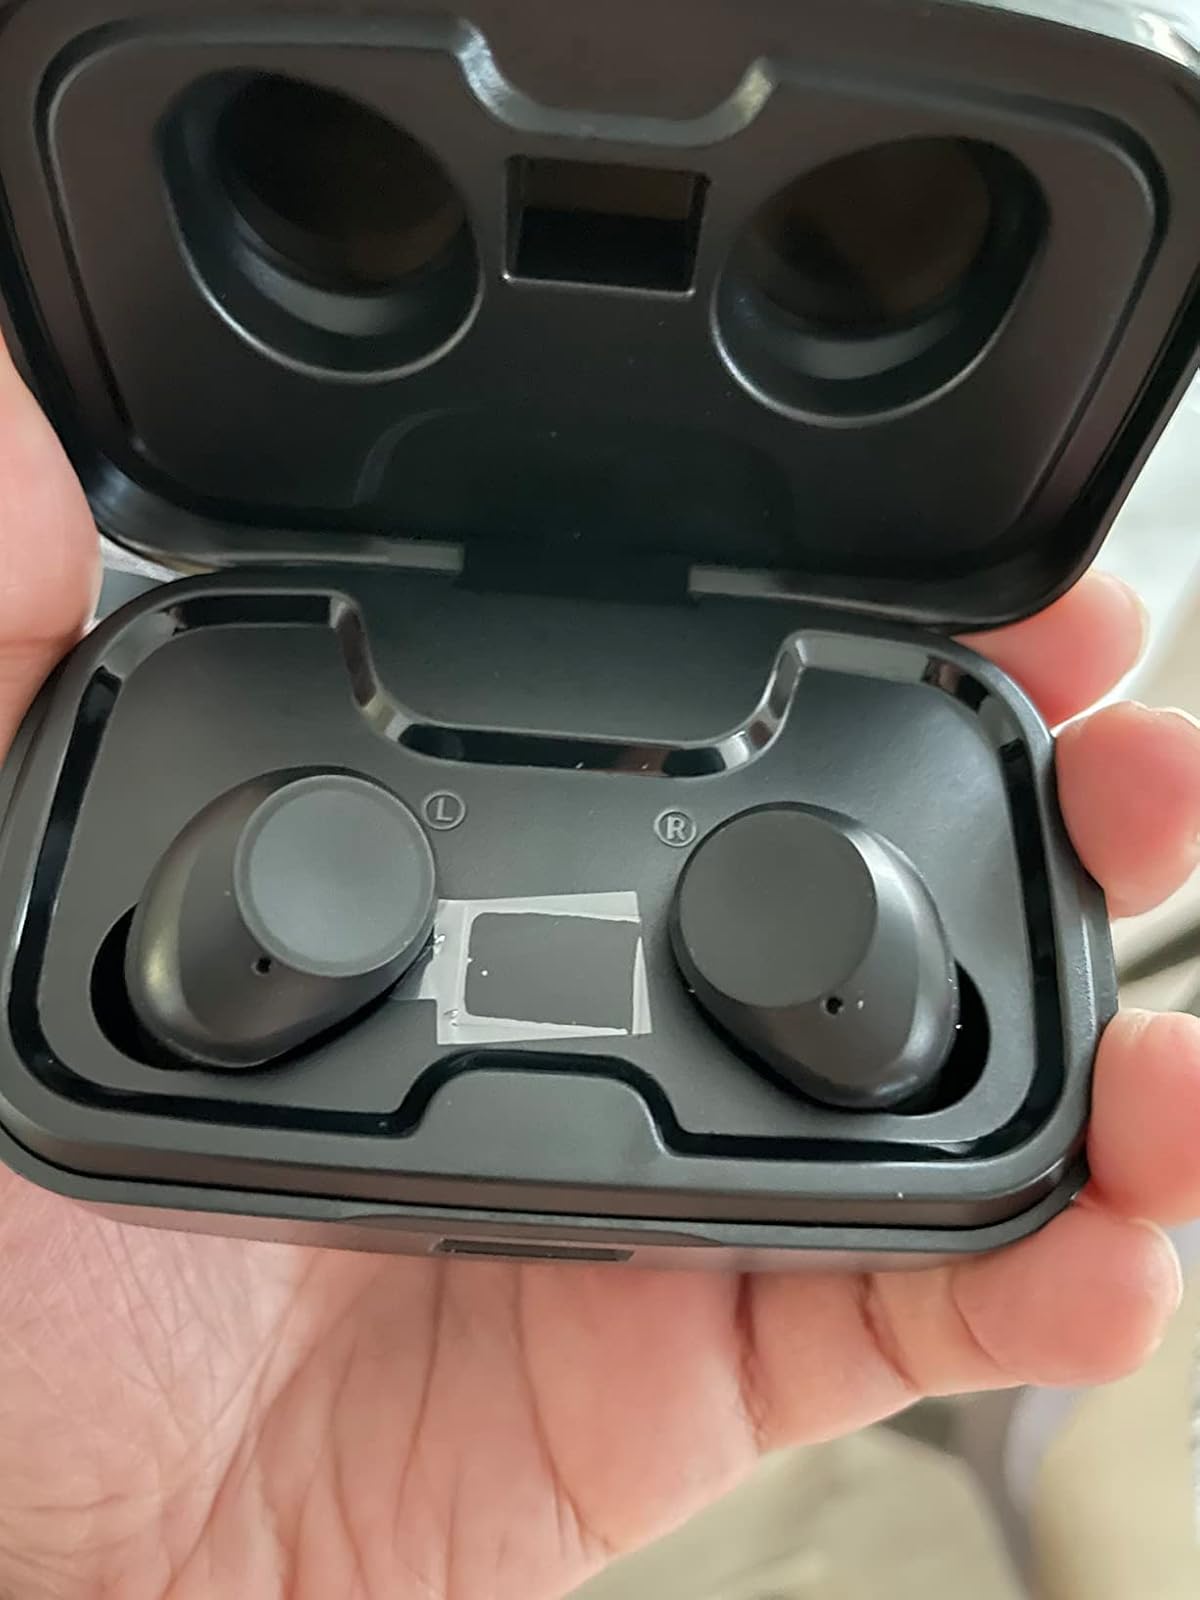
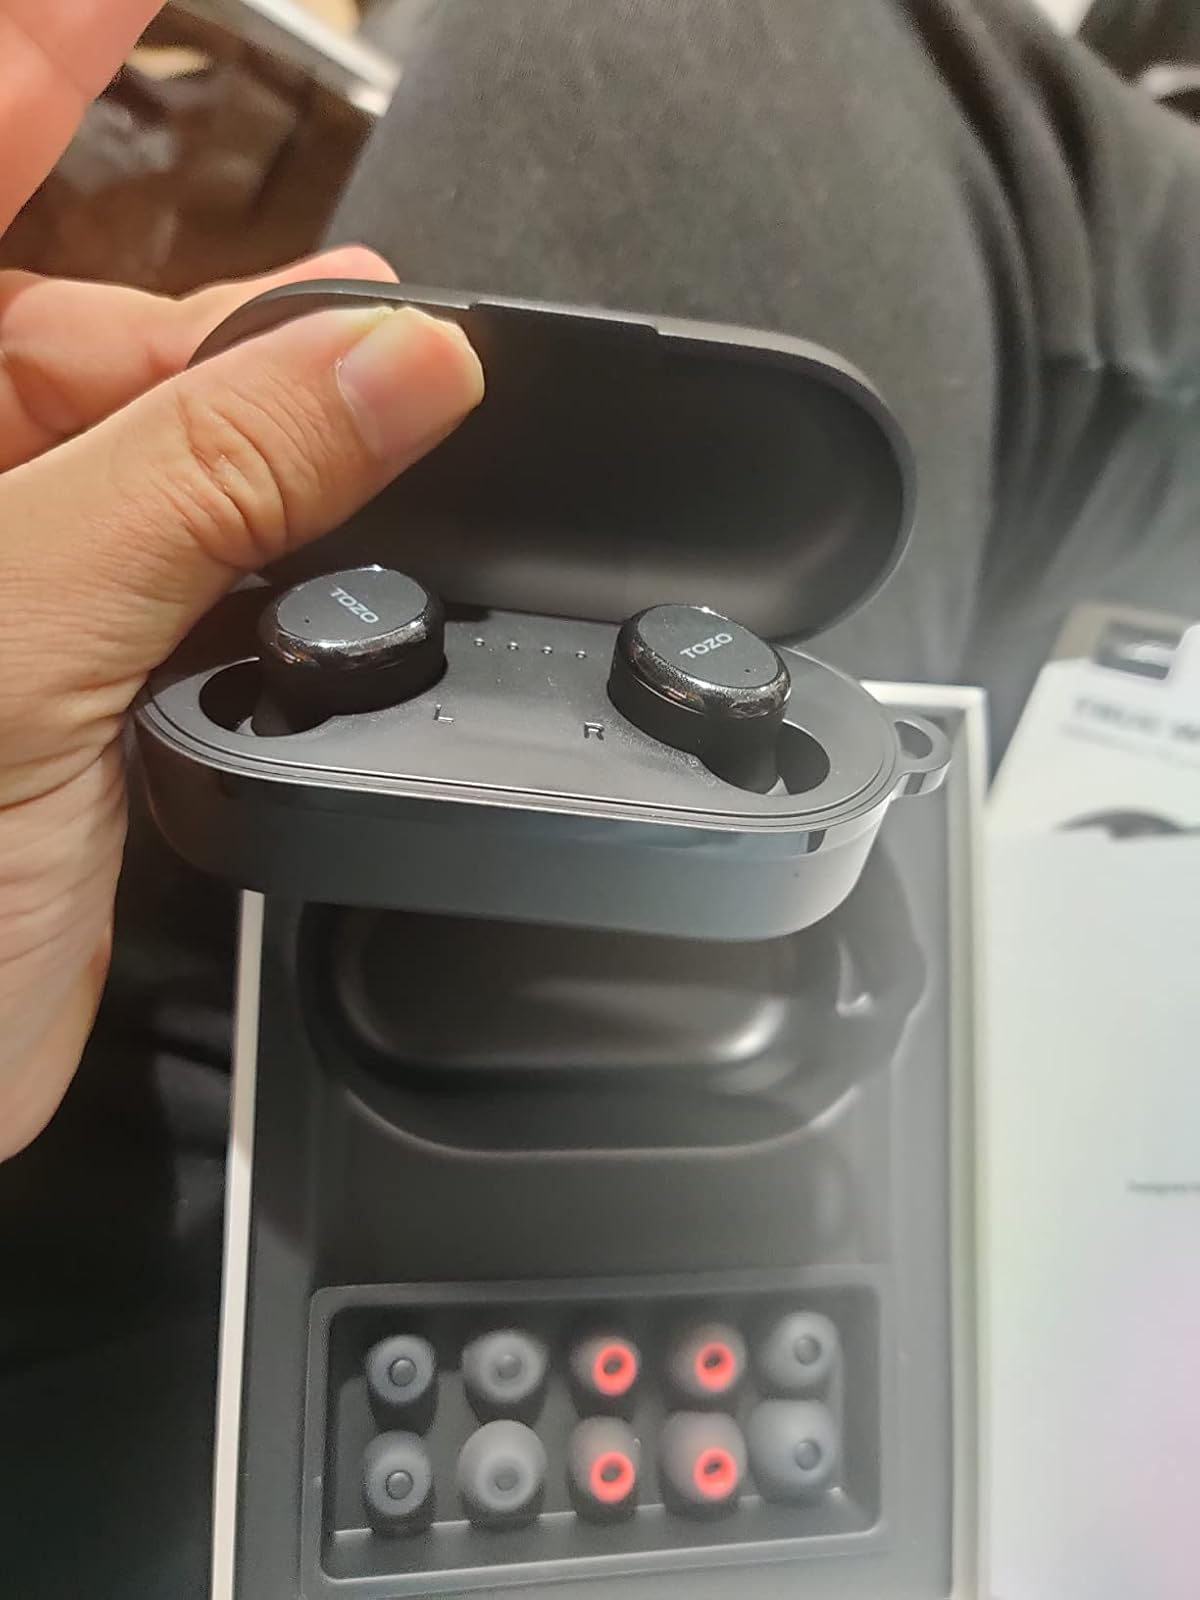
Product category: earbuds
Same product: no